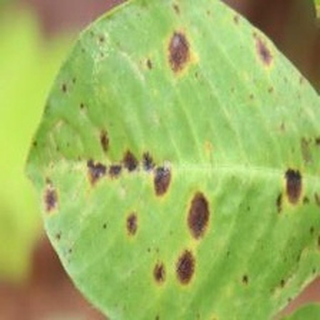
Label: groundnut_late_leaf_spot